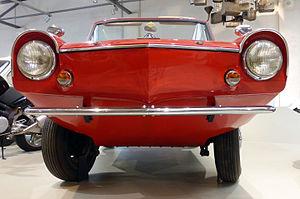
L’Amphicar Model 770 est une voiture amphibie, lancée au Salon de l'automobile de New York en 1961, fabriquée en Allemagne de l'Ouest et commercialisée de 1961 à 1968. Sa production a été arrêtée en 1965.